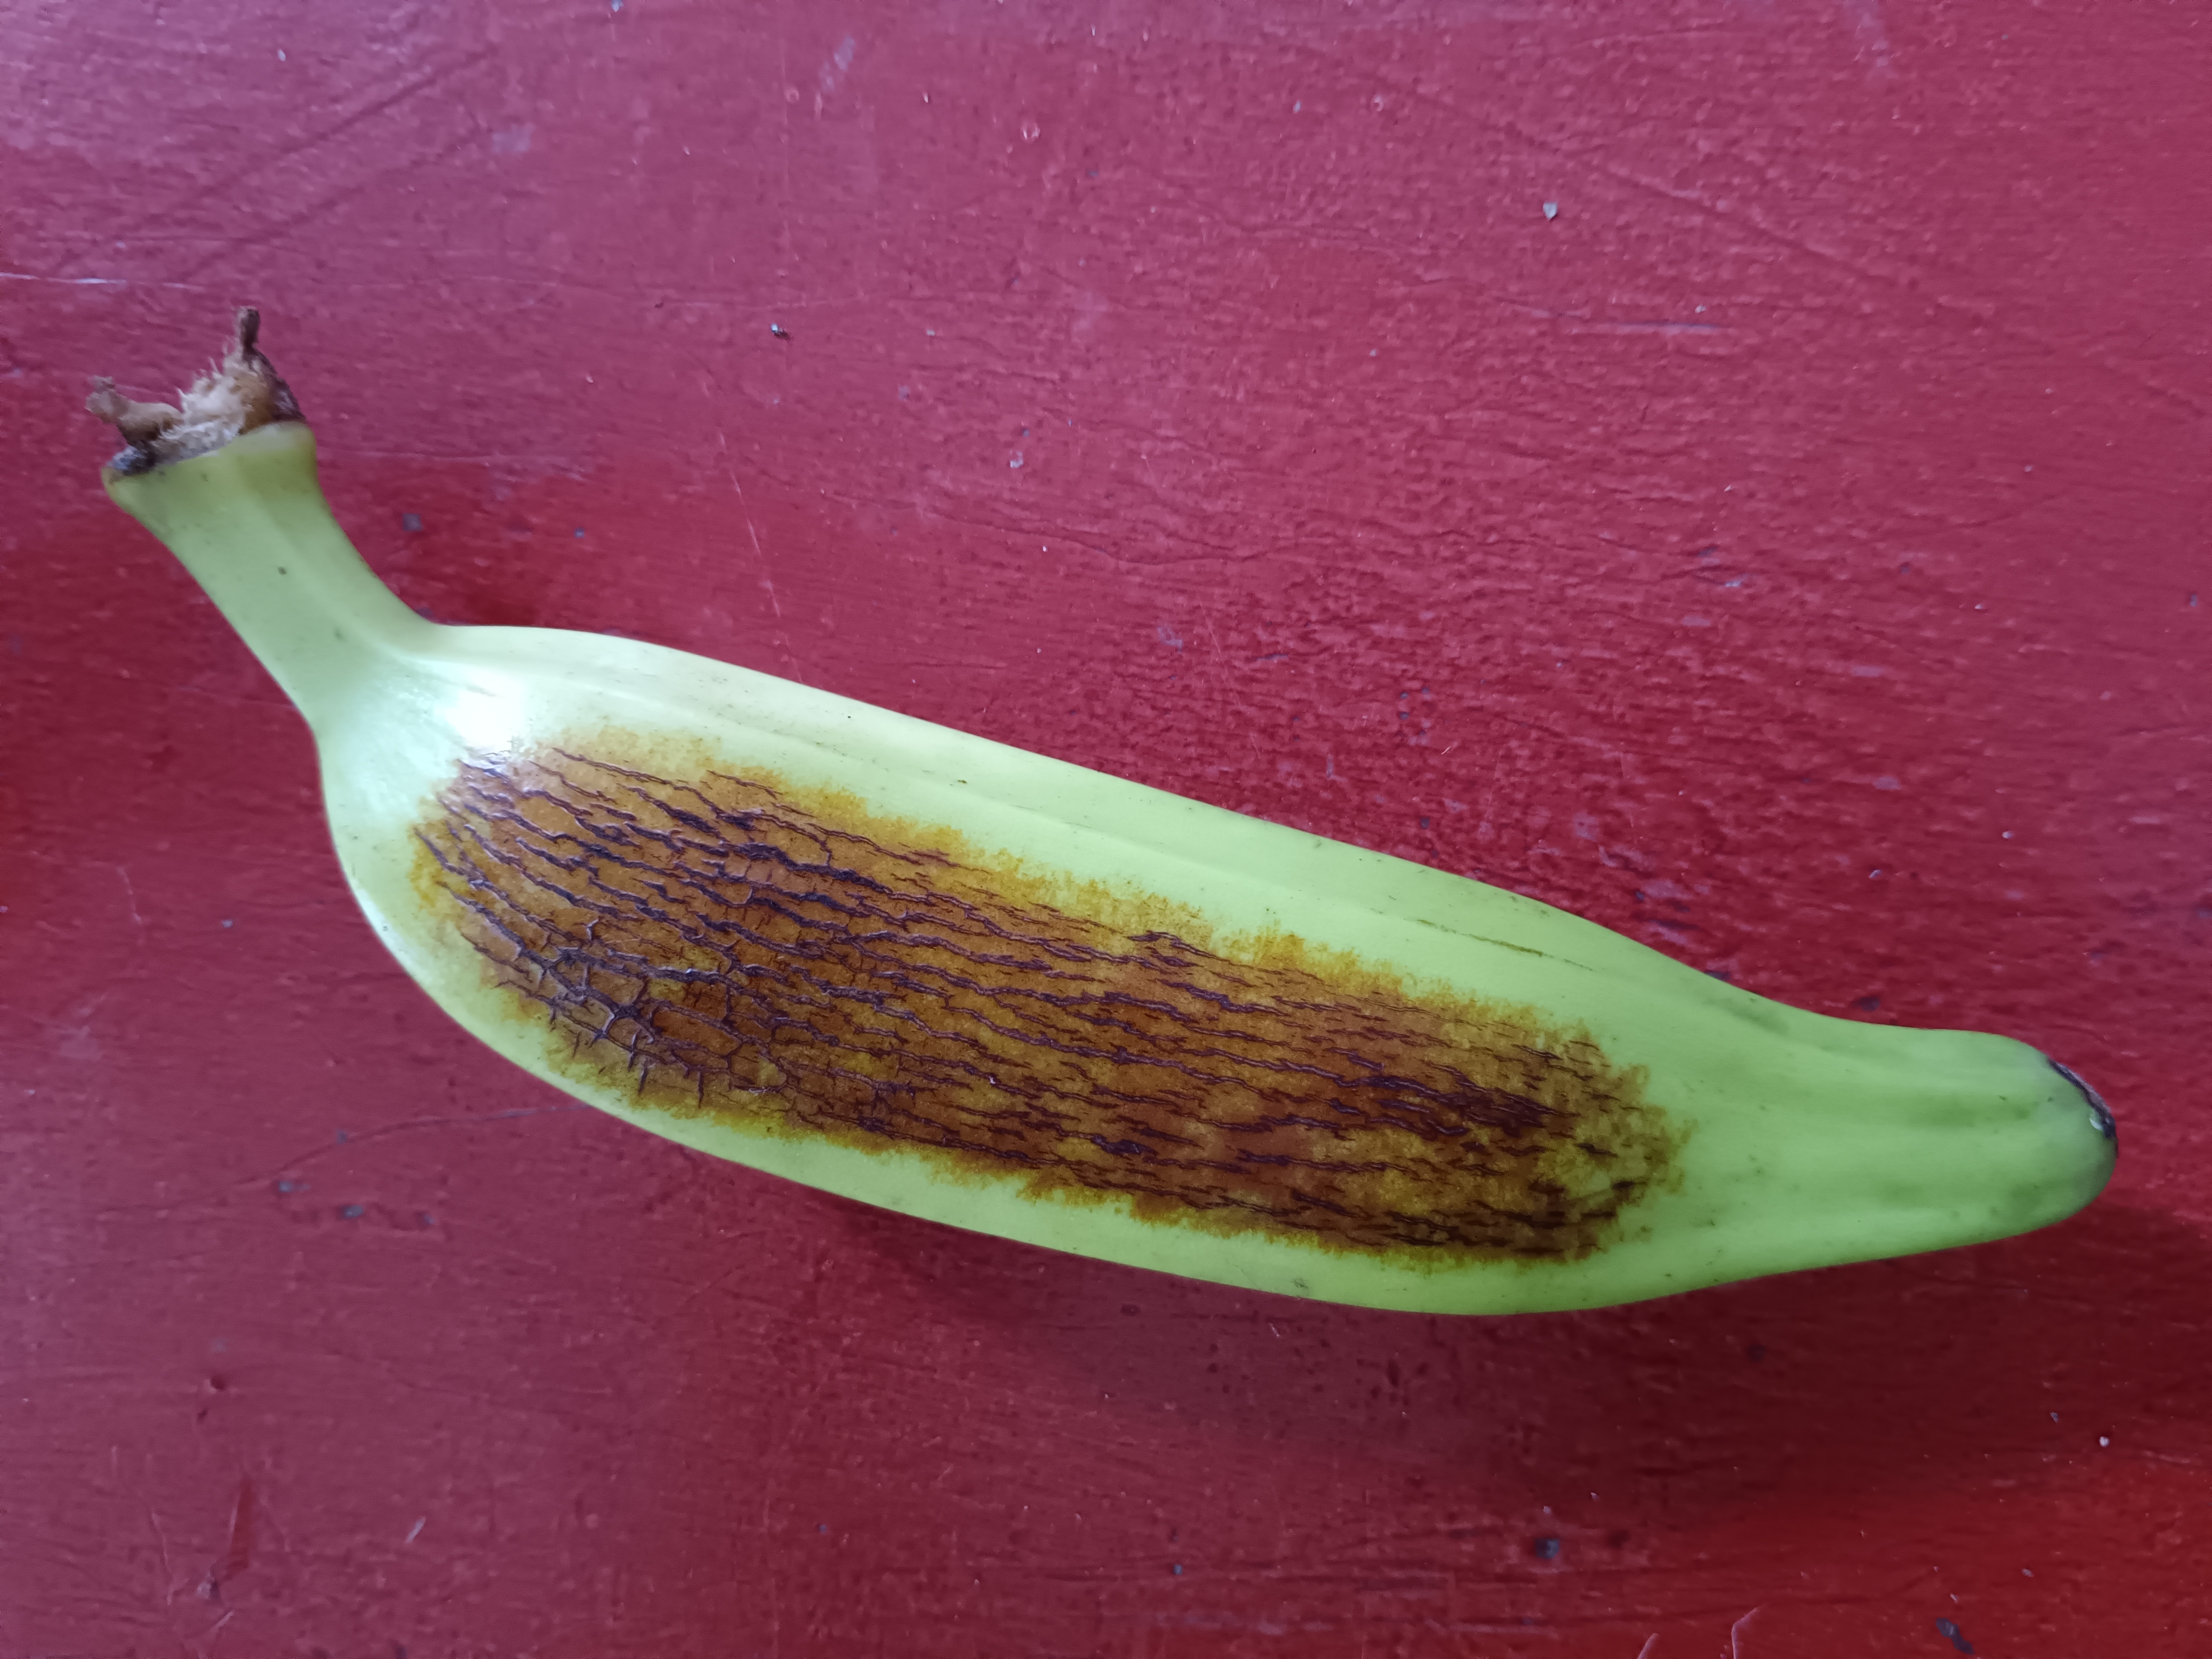
Banana variety: Anaji